Potheridge

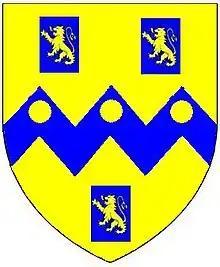
Arms of Rolle: "Or, on a fesse dancetté between three billets azure each charged with a lion rampant of the first three bezants"

Potheridge was acquired from the Leveson-Gower family by the Rolle family of nearby Stevenstone and of Bicton in South Devon. In 1850 it was held by the trustees of John Rolle, 1st Baron Rolle (c. 1750 – 1842) for the benefit of his adoptive heir Hon. Mark Rolle (1835–1907) (born Mark George Kerr Trefusis), a younger son of Charles Rodolph Trefusis, 19th Baron Clinton (1791–1866) of Heanton Satchville, Huish, the parish adjoining Merton on the south. Mark Rolle was the largest private landowner in Devon, according to the Return of Owners of Land, 1873, being the beneficial owner under the trustees of Lord Rolle's will of over 55,000 acres. The 19th Lord Clinton was lord of the manor of Merton in 1850, having inherited it with other estates from the Rolle family of Heanton Satchville, Petrockstowe, and his grandson (Mark Rolle's nephew) Charles John Robert Hepburn-Stuart-Forbes-Trefusis, 21st Baron Clinton (1863–1957) was Mark Rolle's heir and in 1947 leased his principal seat of Bicton for use as the Bicton College of Agriculture, and in 1952 Great Potheridge was being used as part of the campus buildings of Bicton College, situated some 40 miles south-east of Potheridge near the south coast of Devon. In 1968 the tenant of Clinton Devon Estates at Potheridge was Mr C.W. Lewis, a breeder of Devon cattle who farmed 500 acres.